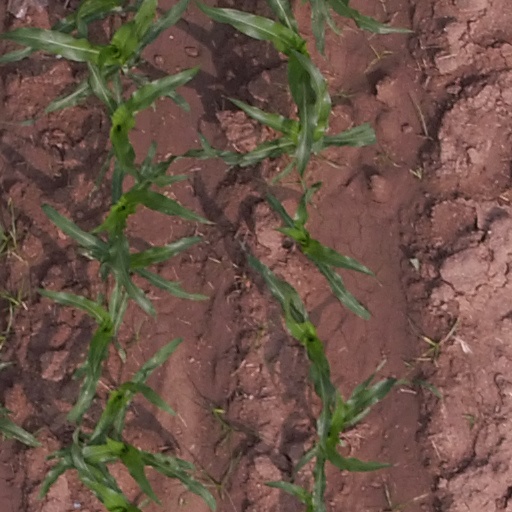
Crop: maize; corn